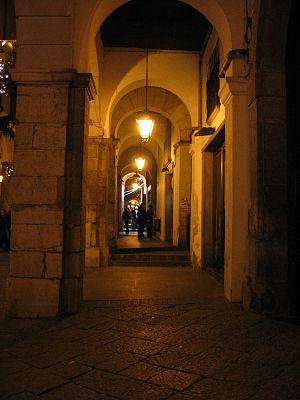
Cava de' Tirreni est une ville de 52 645 habitants, de la province de Salerne, située au centre de la région Campanie en Italie.